J. Jayalalithaa

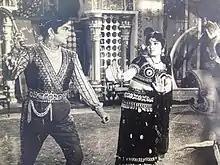
Jayalalithaa in Gandikota Rahasyam Movie – 1969

In Madras (now Chennai), Jayalalithaa was trained in Carnatic music, western classical piano and various forms of classical dance, including Bharatanatyam, Kuchipudi, Mohiniyattam, Manipuri, Kathak. She learnt Bharatnatyam and dance forms under K.J.Sarasa. She had also learnt Kuchipudi under Padma Bhushan Guru Dr. Vempati Chinna Satyam. She became an accomplished dancer and gave her debut dance performance at the Rasika Ranjani Sabha in Mylapore in May 1960. The Chief Guest at the Arangetram was Shivaji Ganesan, who called her a "" (golden statue) and expressed wish that Jayalalithaa becomes a film star in future.